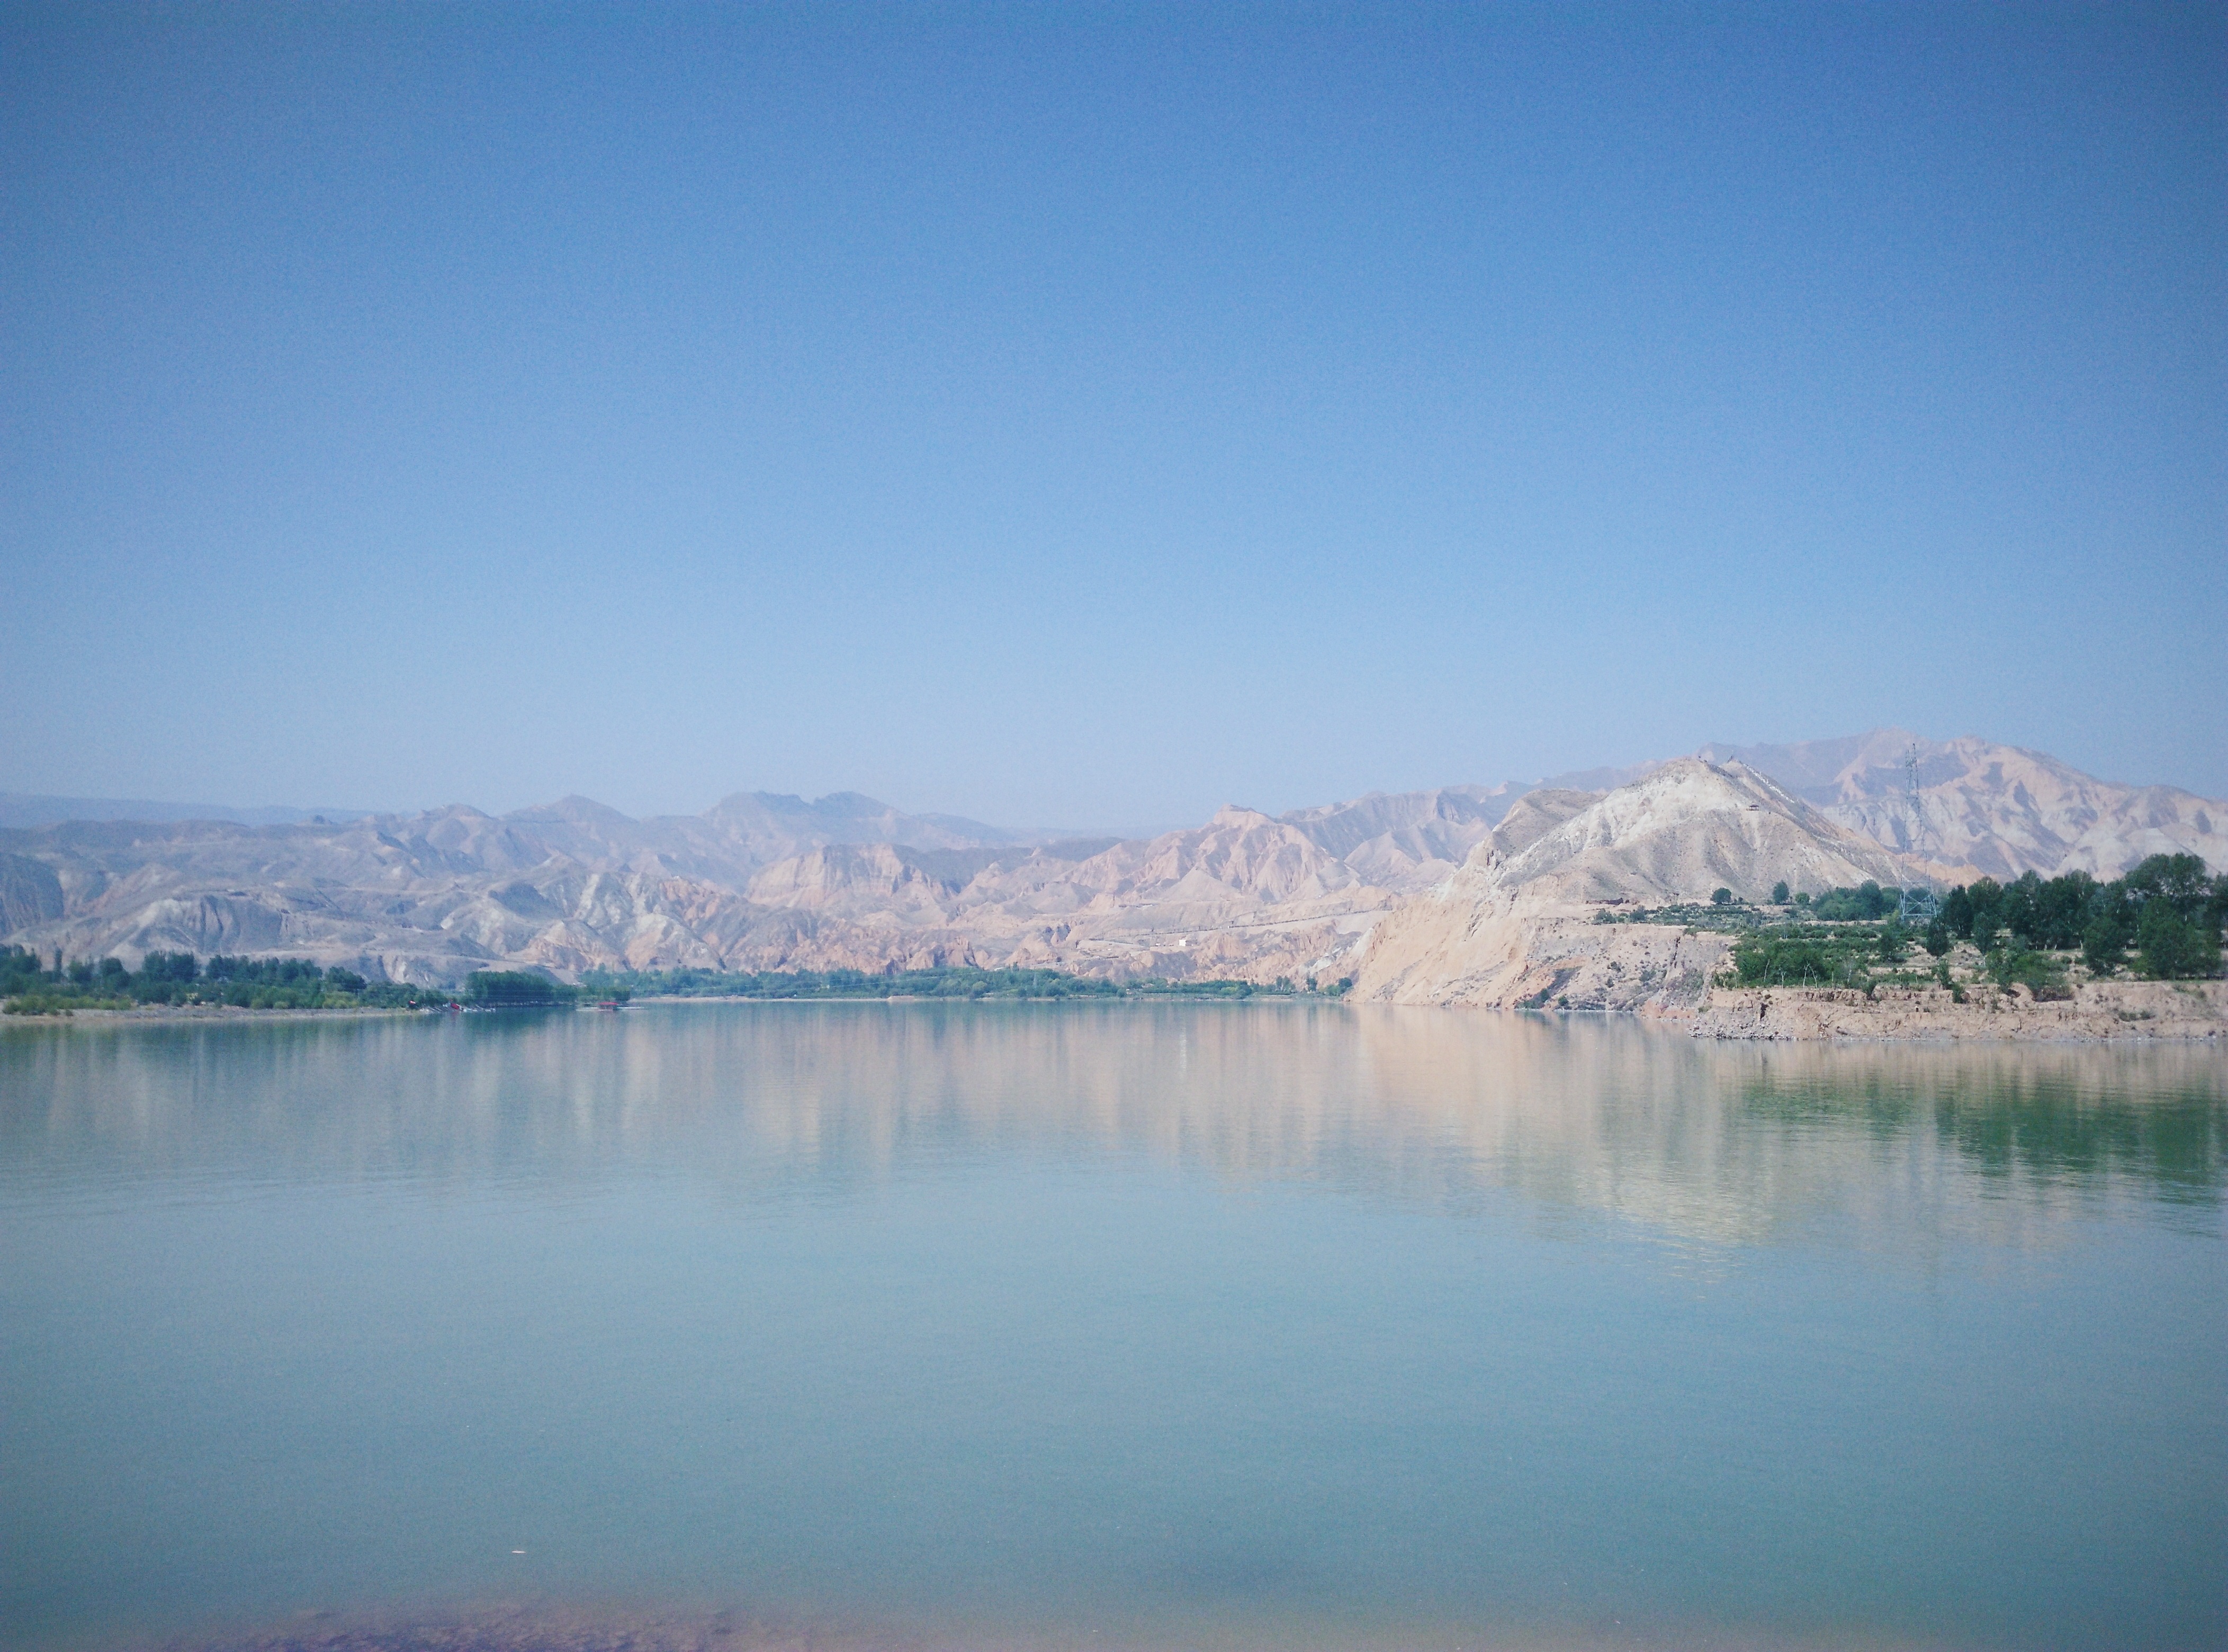
landscape, sea, water, mountain, cloud, morning, lake, dawn, mountain range, reflection, bay, fjord, reservoir, body of water, loch, crater lake, atmospheric phenomenon, mountainous landforms